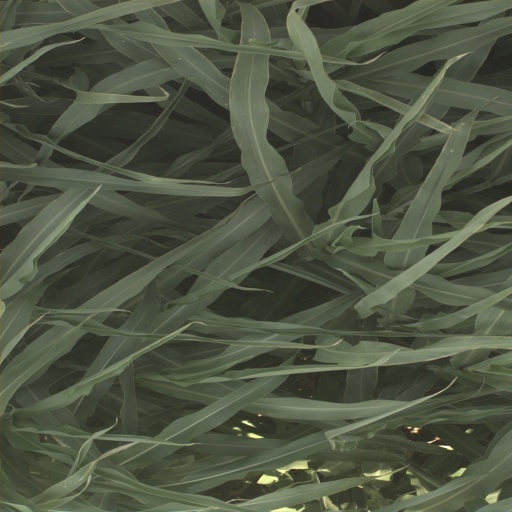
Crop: sorghum